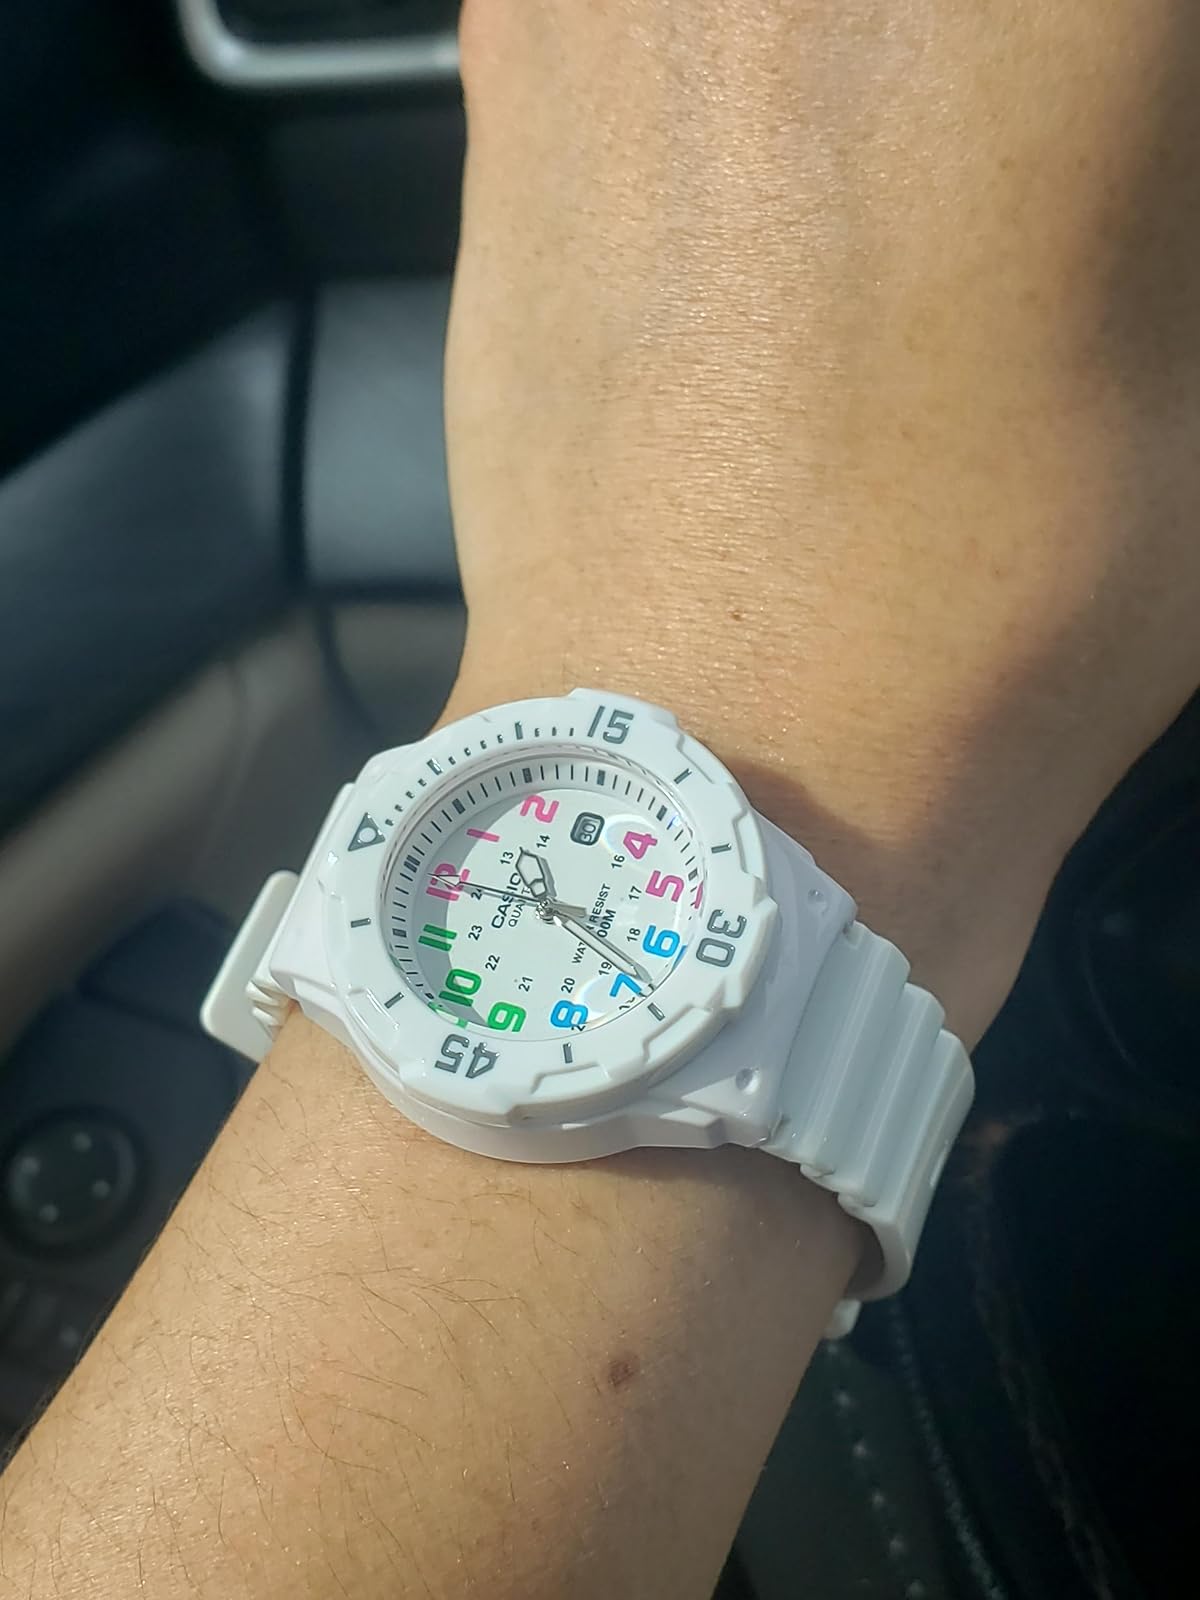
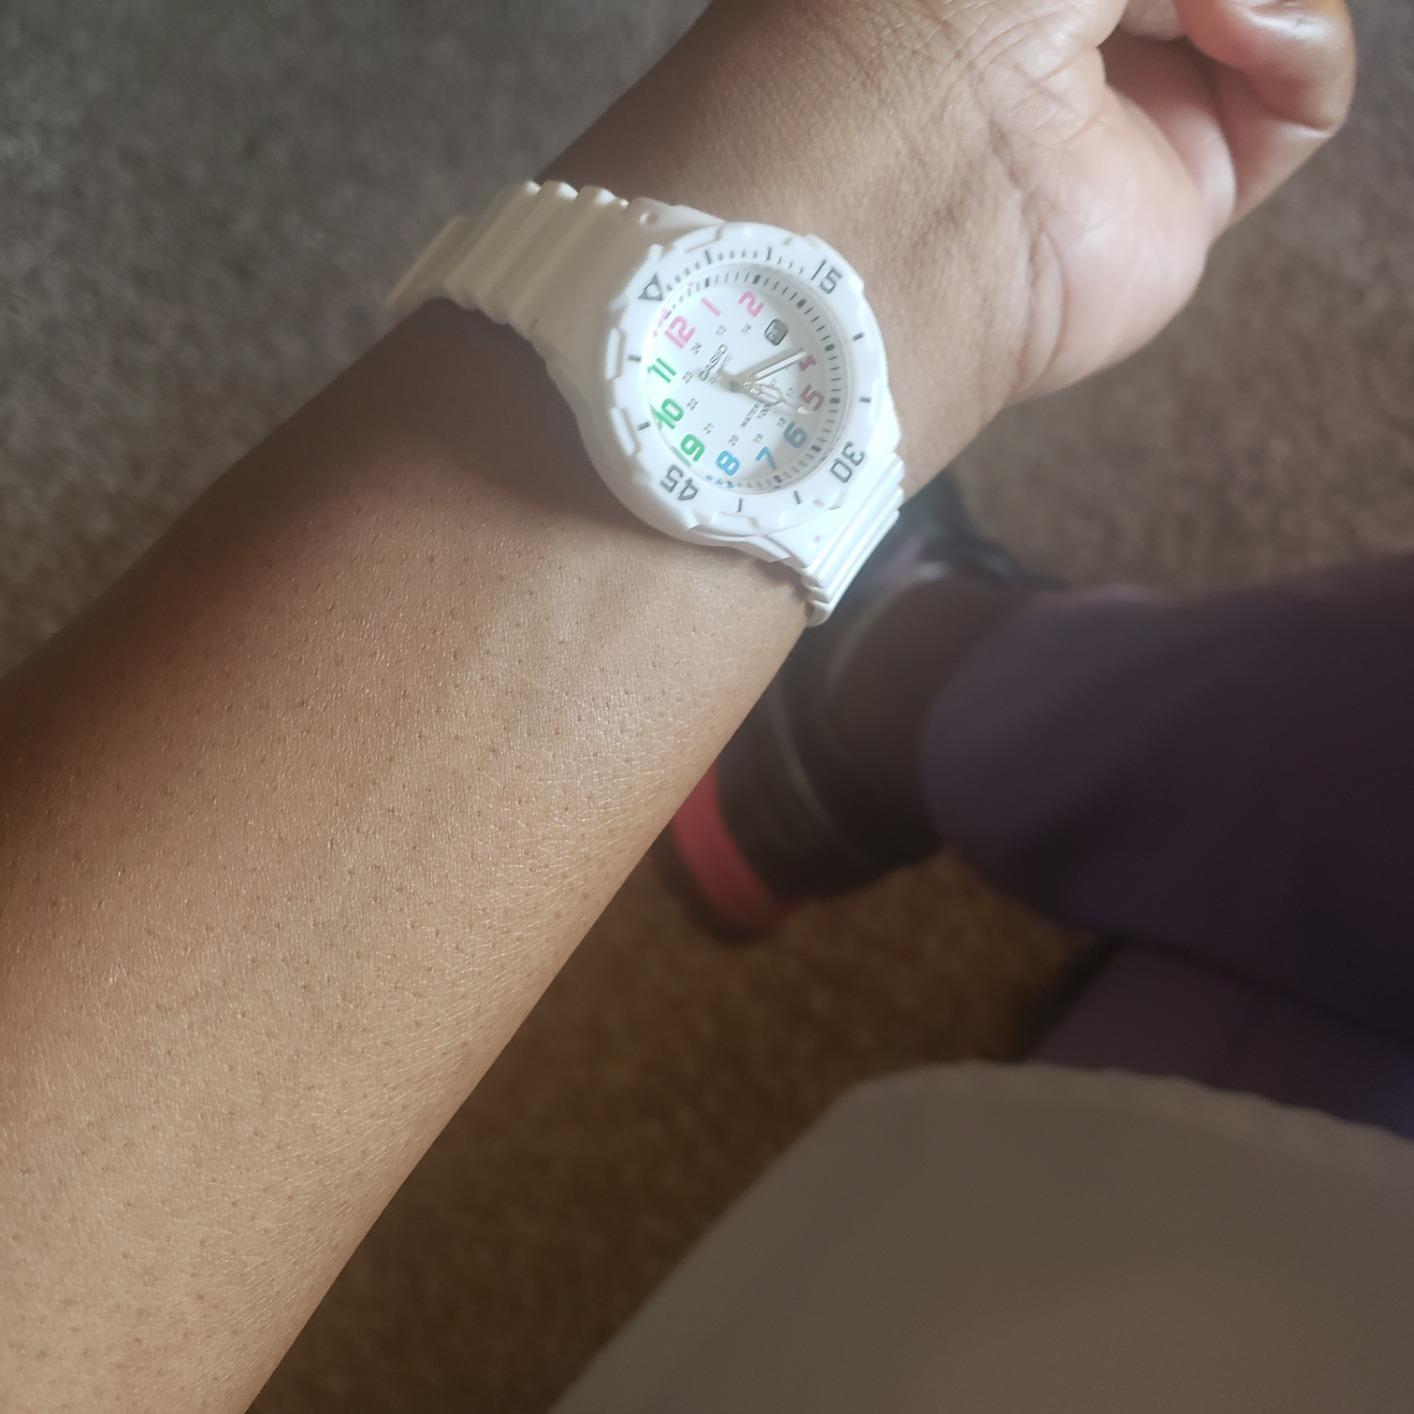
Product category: accessories_watch
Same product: yes